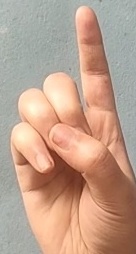
ASL sign: D